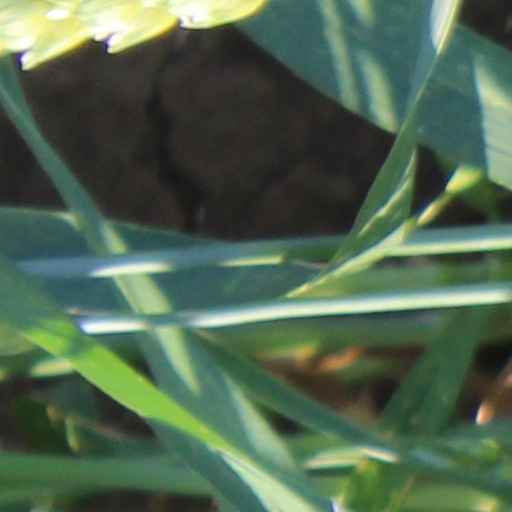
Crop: wheat